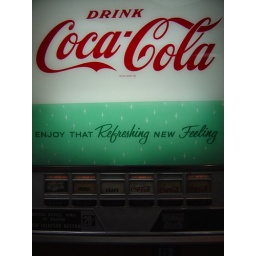
Coca-Cola in a glass bottle just tastes better.